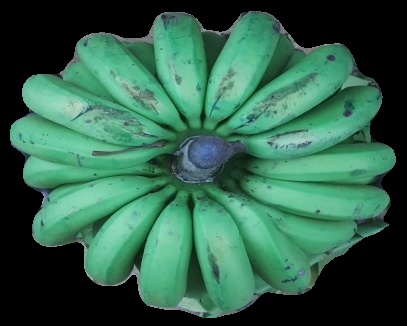
Variety: pachbale
Grade: grade2